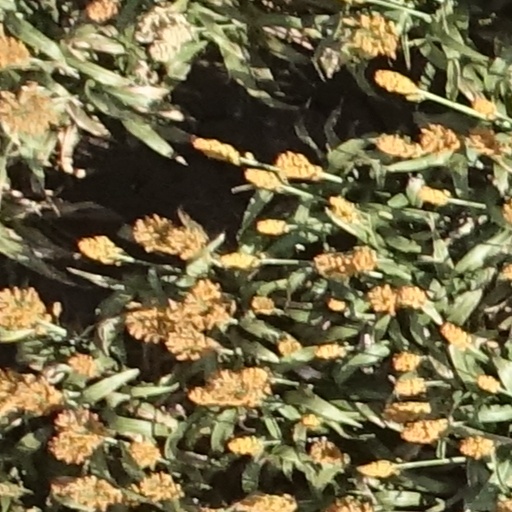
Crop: sorghum